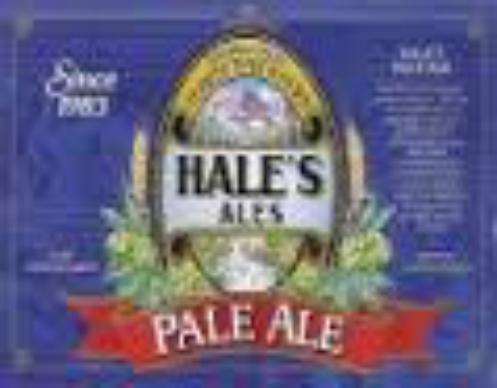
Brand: Hale's Ales
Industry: Food